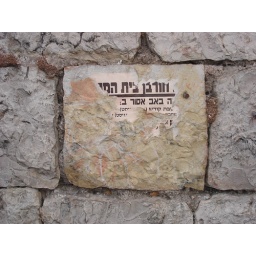
An old, torn Tisha be-Av notice on the wall of a building in downtown Jerusalem